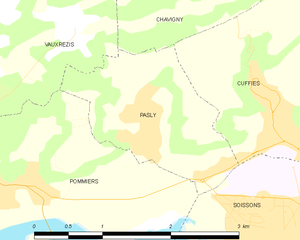
Carte des communes françaises: Pasly